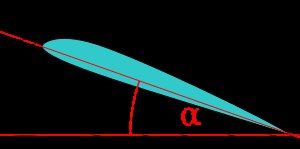
Indfaldsvinkel (fly)
I dette diagram illustrer de sorte linjer luftstrømmen. Vingen er vist i sin rette position. Vinklen α er i en korrekt indfaldsvinkel, da luftstrømmen på oversiden er en laminar strømning.
"Indfaldsvinklen for en vinge er vinklen mellem vingens såkaldte kordelinje, og bevægelsesretningen for den luftstrøm der passerer forbi vingen. I formler m.v. benævnes denne vinkel almindeligvis med α, det græske bogstav ""alfa"".